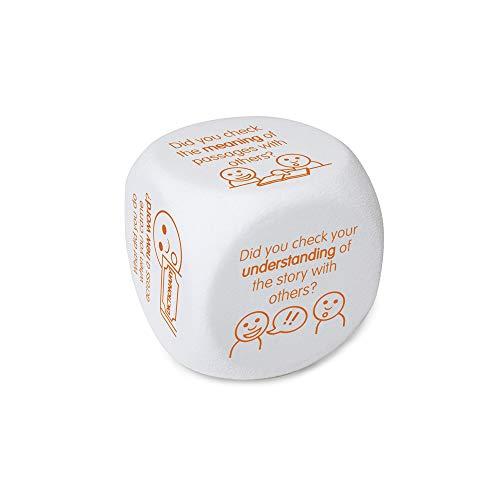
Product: Junior Learning Comprehension Dice Educational Action Games
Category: Toys & Games | Learning & Education
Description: Teach building skills in comprehension with six dice.
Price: $13.19
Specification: ProductDimensions:1.8x6.7x6.7inches|ItemWeight:0.8ounces|ShippingWeight:2.56ounces(Viewshippingratesandpolicies)|DomesticShipping:ItemcanbeshippedwithinU.S.|InternationalShipping:ThisitemcanbeshippedtoselectcountriesoutsideoftheU.S.LearnMore|ASIN:B077C1Q17Y|Itemmodelnumber:JL531|Manufacturerrecommendedage:4-10years